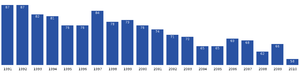
Niaqornat est un village groenlandais situé dans la municipalité d'Avannaata près d'Uummannaq à l'ouest du Groenland. La population était de 41 habitants en 2019.